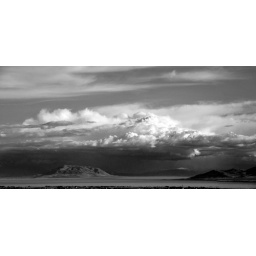
clouds above utah lake may bw